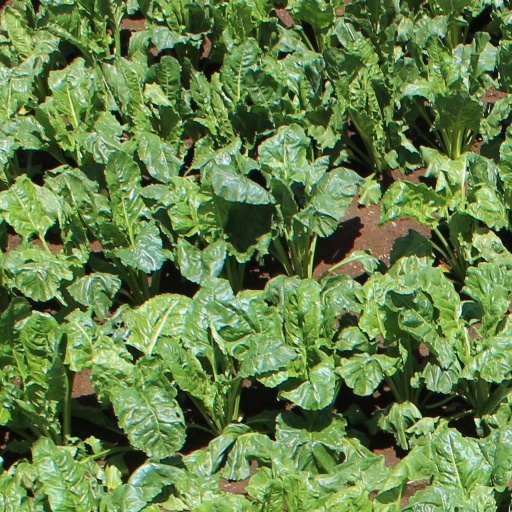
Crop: sugar beet